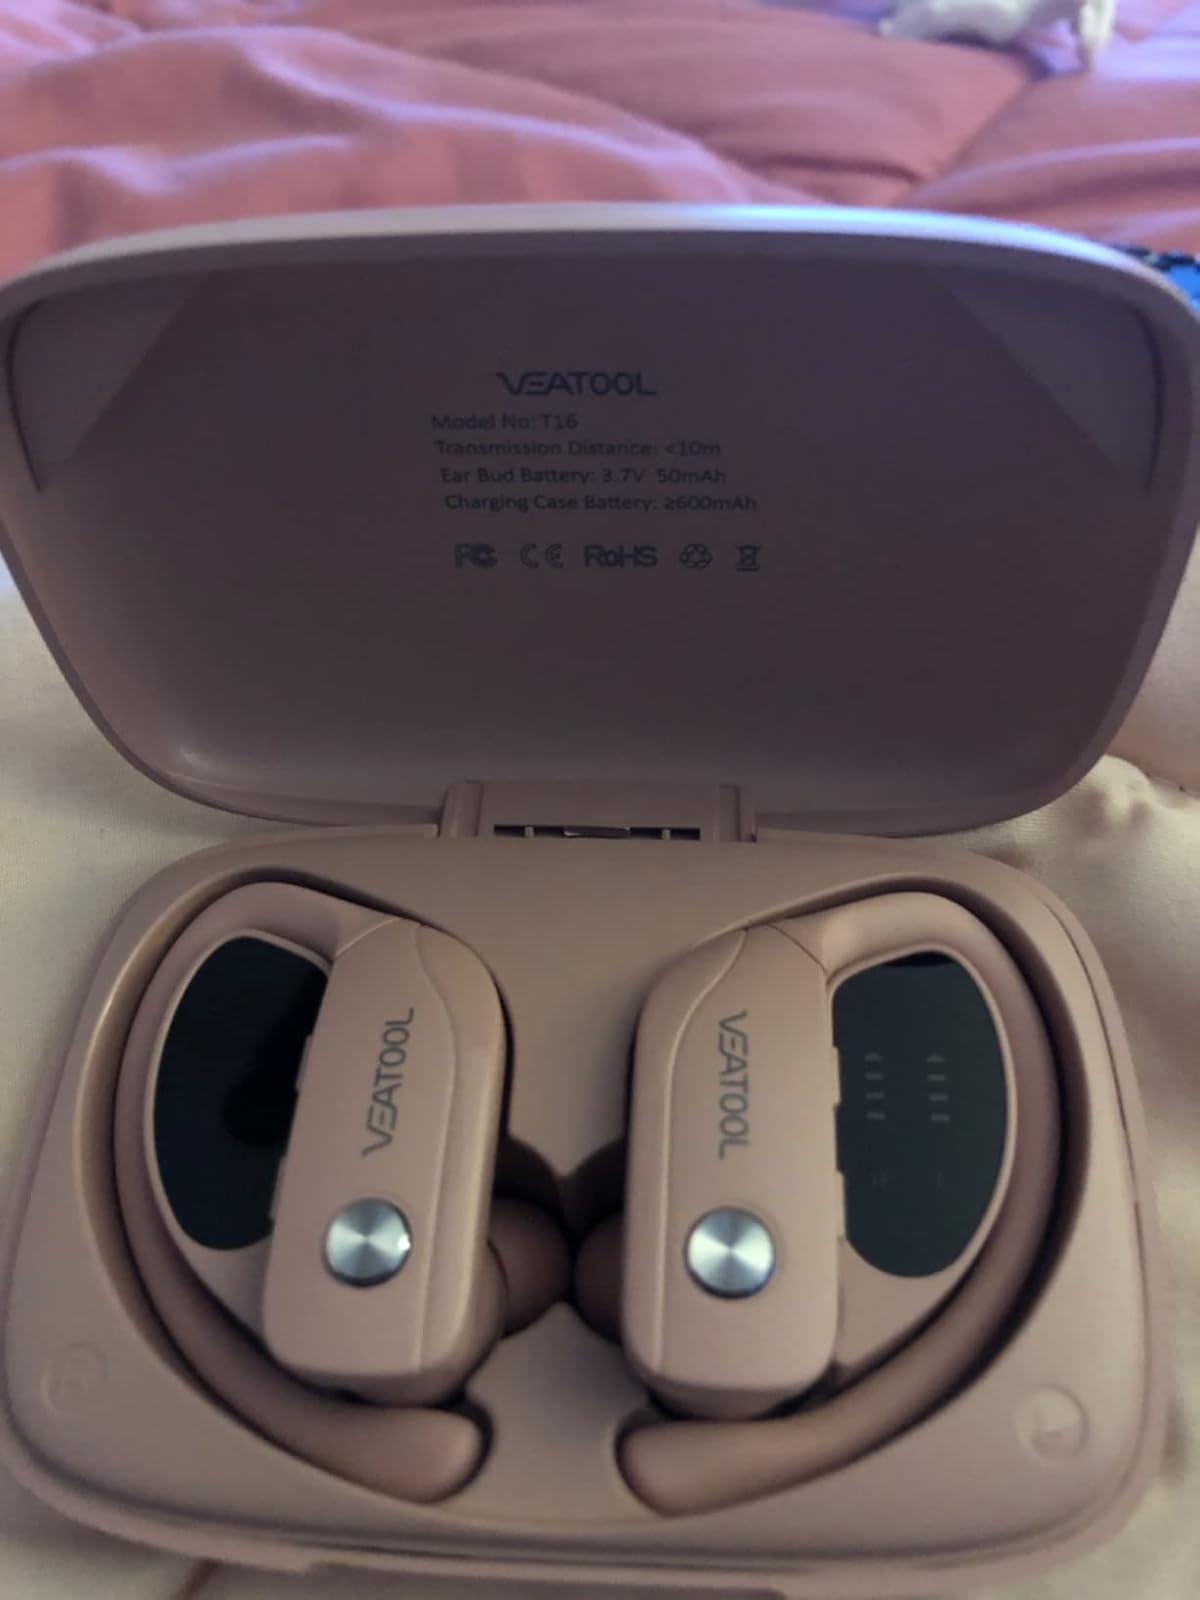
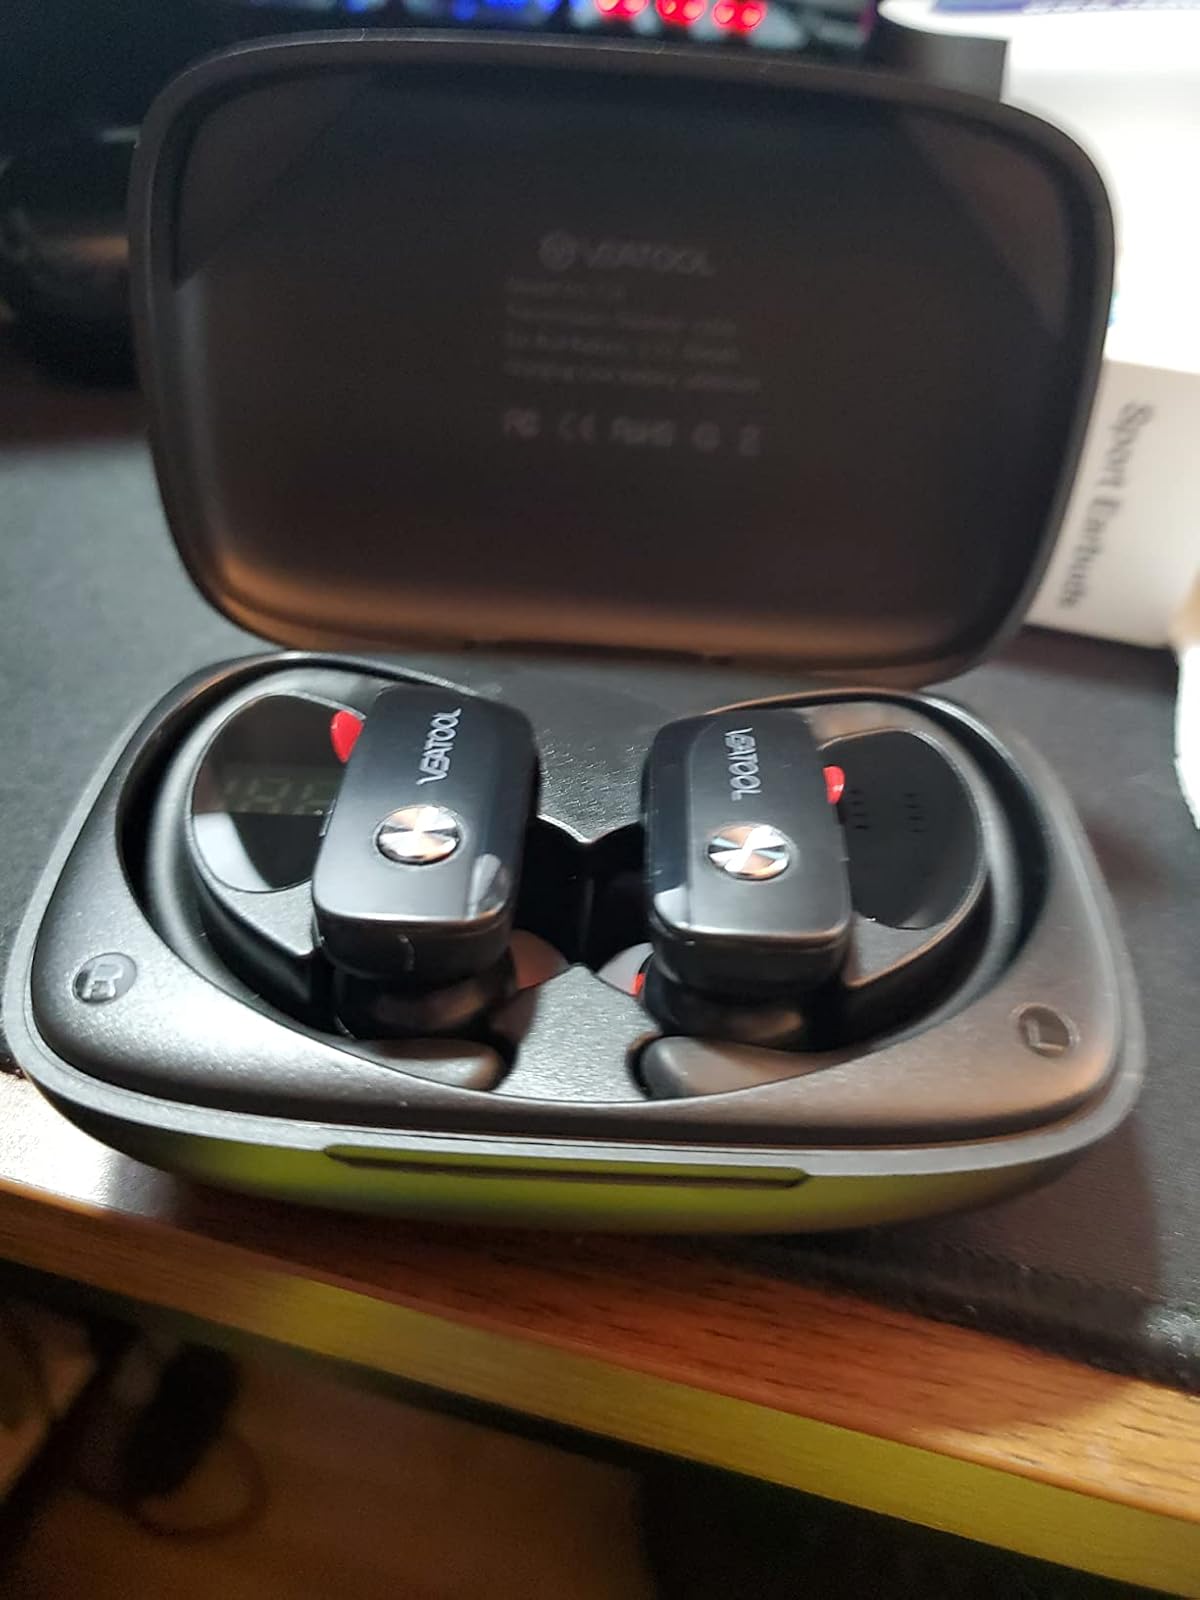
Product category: earbuds
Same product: no